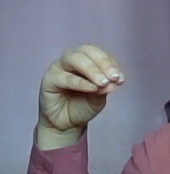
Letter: ha